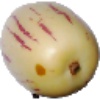
Label: Pepino 1